ATM (2012 film)

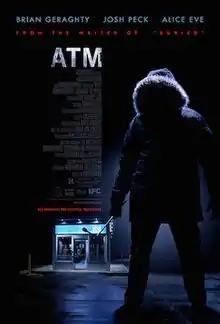
Theatrical release poster

ATM is a 2012 American horror thriller film directed by David Brooks. The film stars Brian Geraghty, Alice Eve, and Josh Peck. Its plot centers on three people who become trapped in an ATM booth by a psychopathic hooded figure.